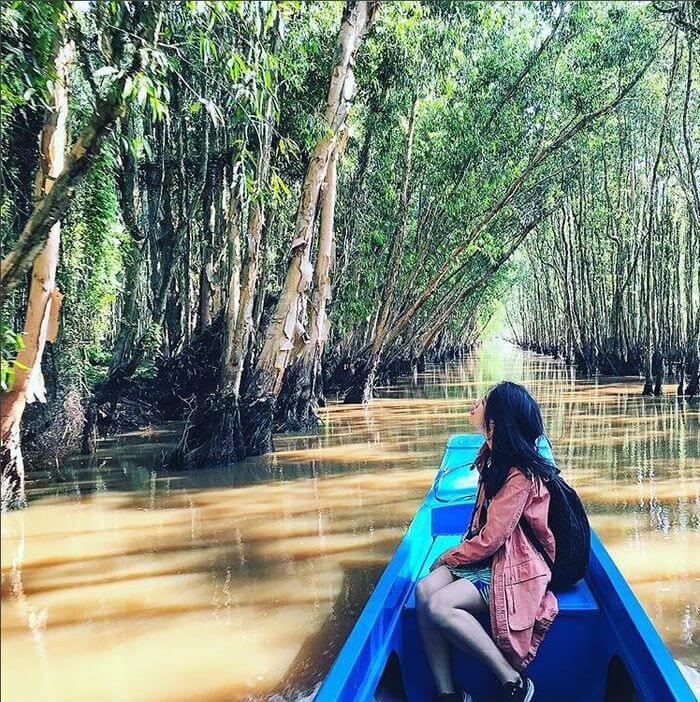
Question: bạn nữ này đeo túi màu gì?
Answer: bạn nữ này đeo túi màu đen